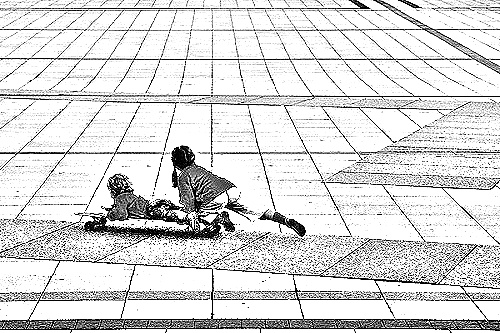
Portrait style: Sketch Portrait